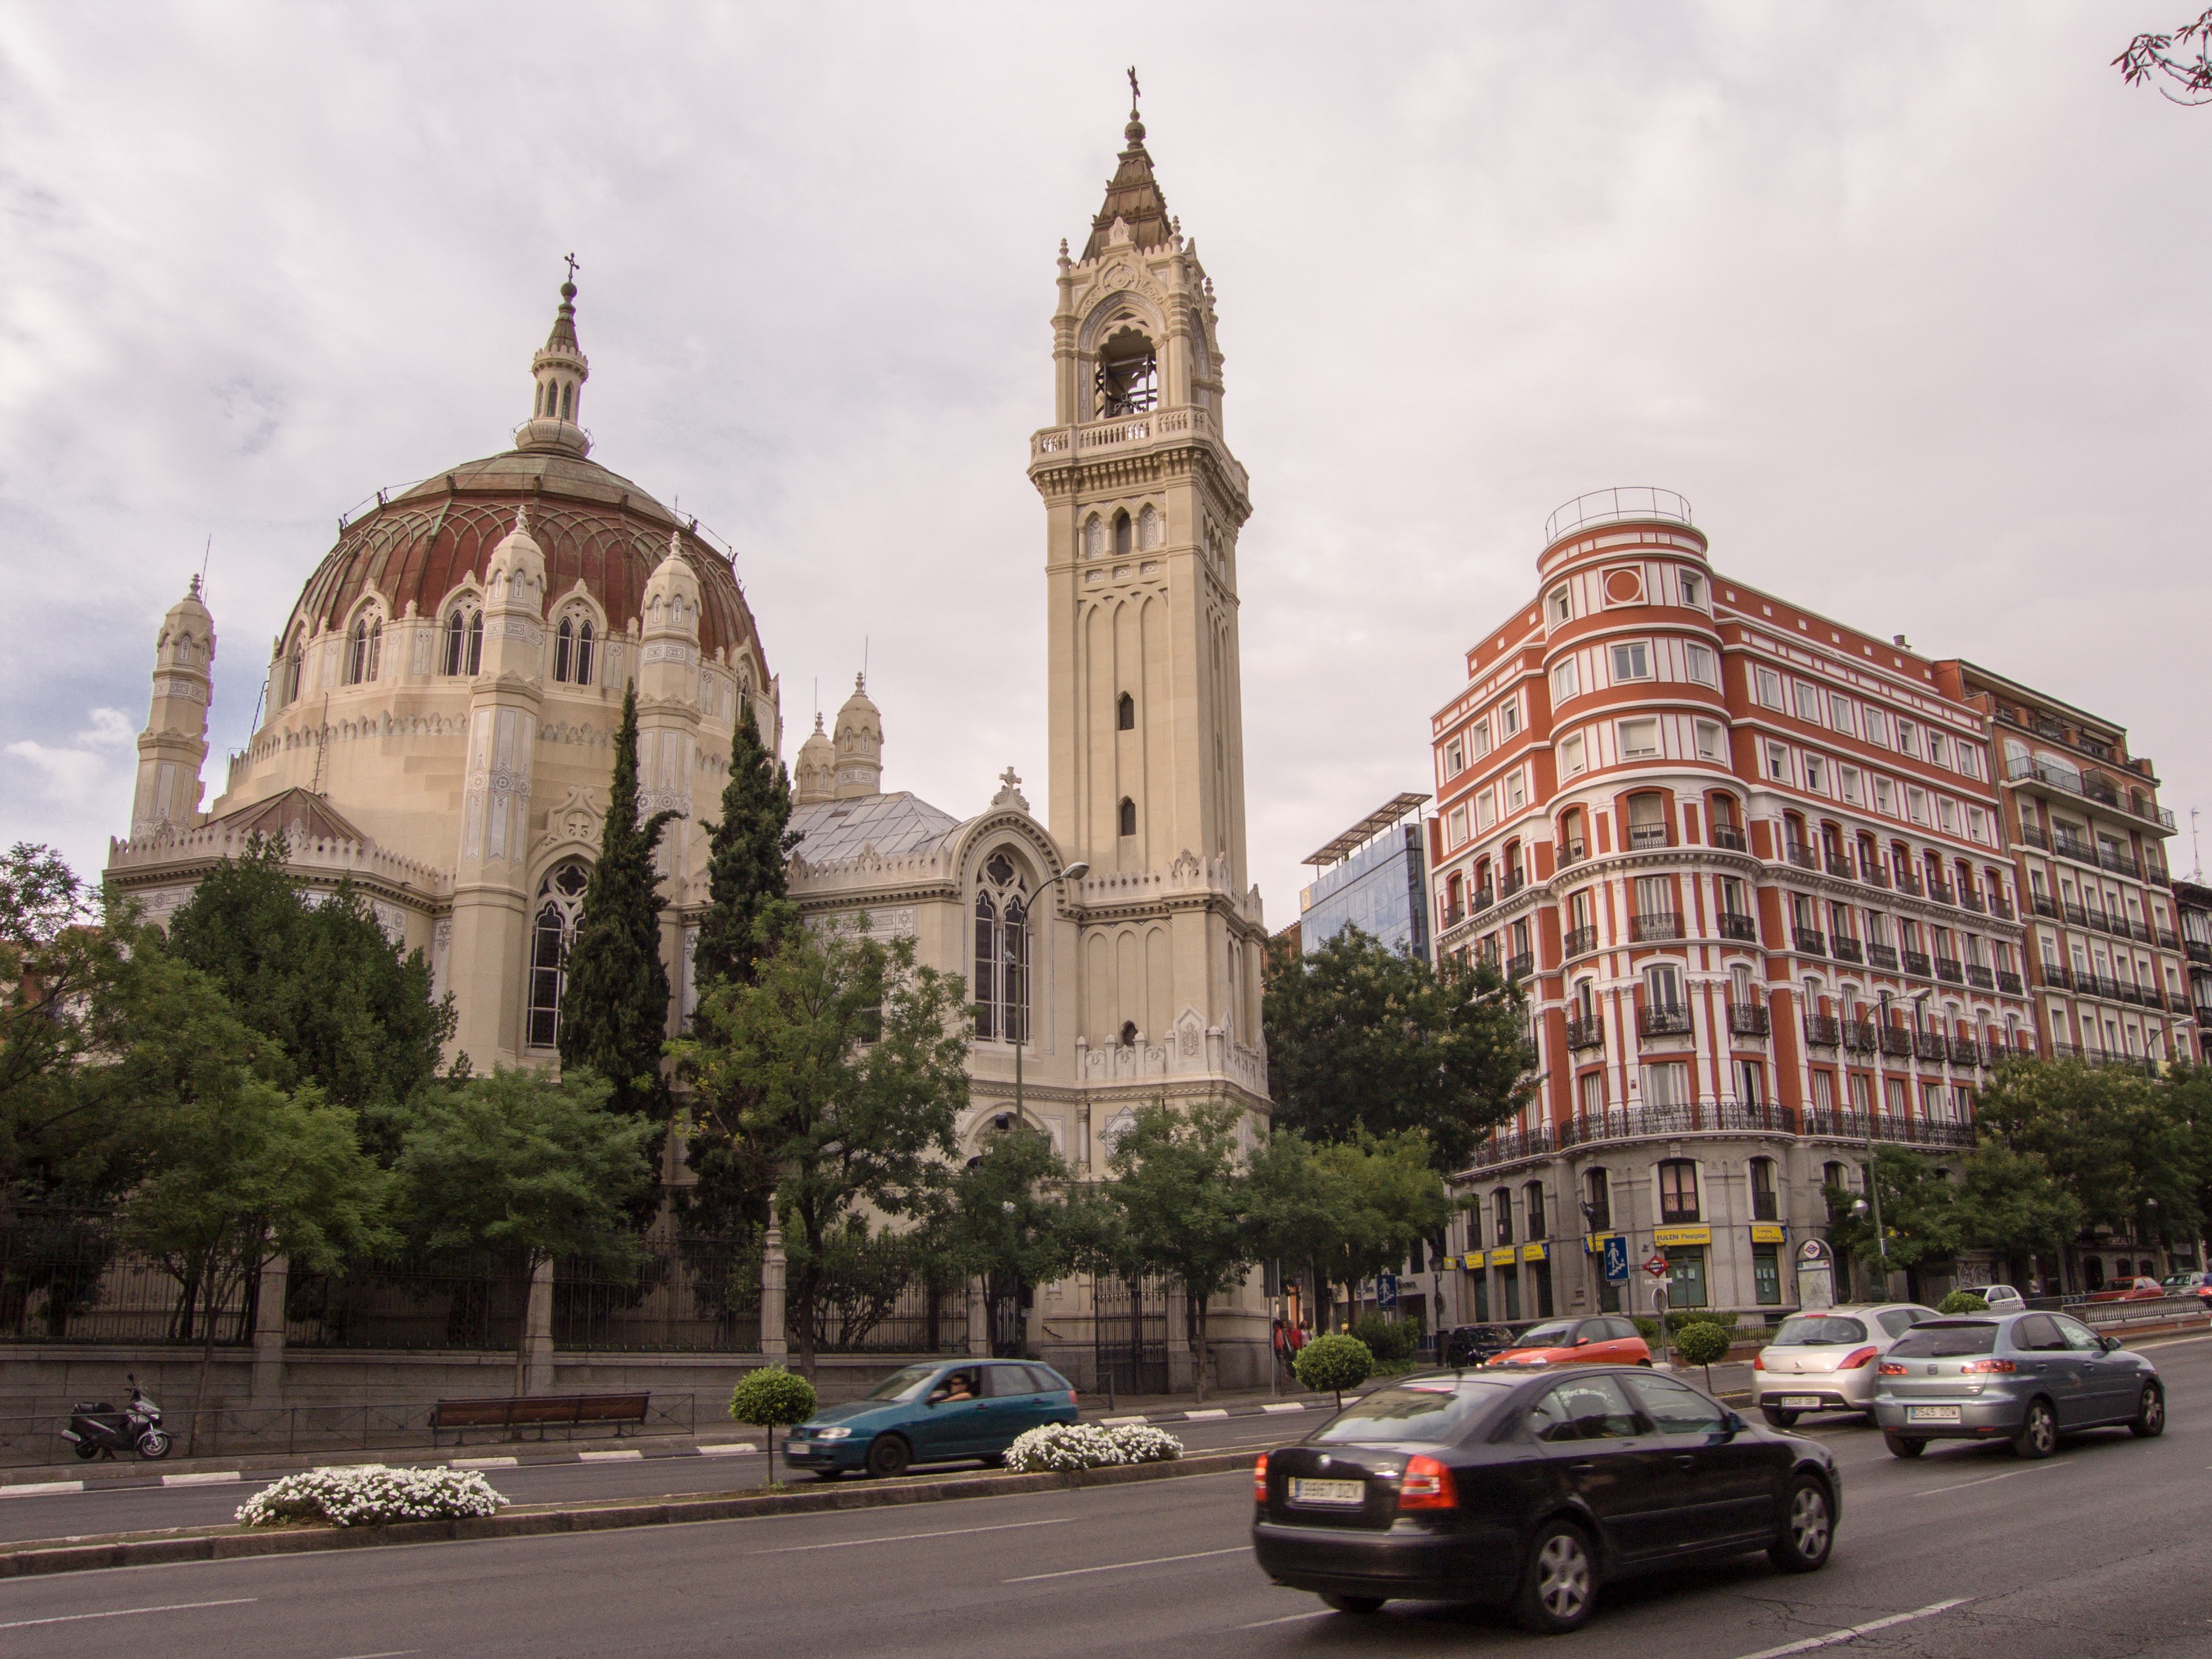
architecture, street, perspective, building, city, cityscape, downtown, plaza, landmark, church, cathedral, place of worship, temple, madrid, town square, basilica, human settlement, metropolitan area, neo classical